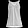
Label: T - shirt / top